United States v. Moreland

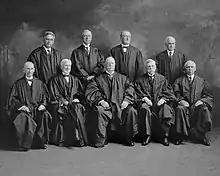
Taft Court in 1921.

The Court, in its 5-3 ruling (Justice Clarke not having participated), upheld the Court of Appeals’ decision fully, including its decisions to strike as unconstitutional the Act of March 23, 1908, and to order Moreland's release. The majority opinion – written by Justice Joseph McKenna and joined by Justices Day, McReynolds, Pitney, and Van Devanter – noted their reluctance in the inevitable end result, but felt duty-bound to uphold the right of a U.S. citizen to be protected by the Fifth Amendment, and “... the right, at times, must be accorded one whose conduct tempts to a straining of the law against him.”